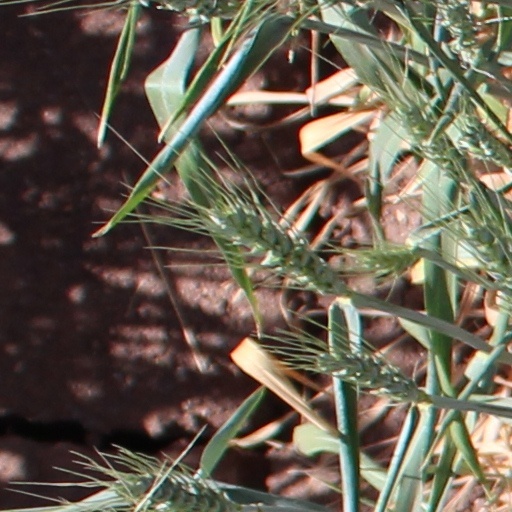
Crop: wheat